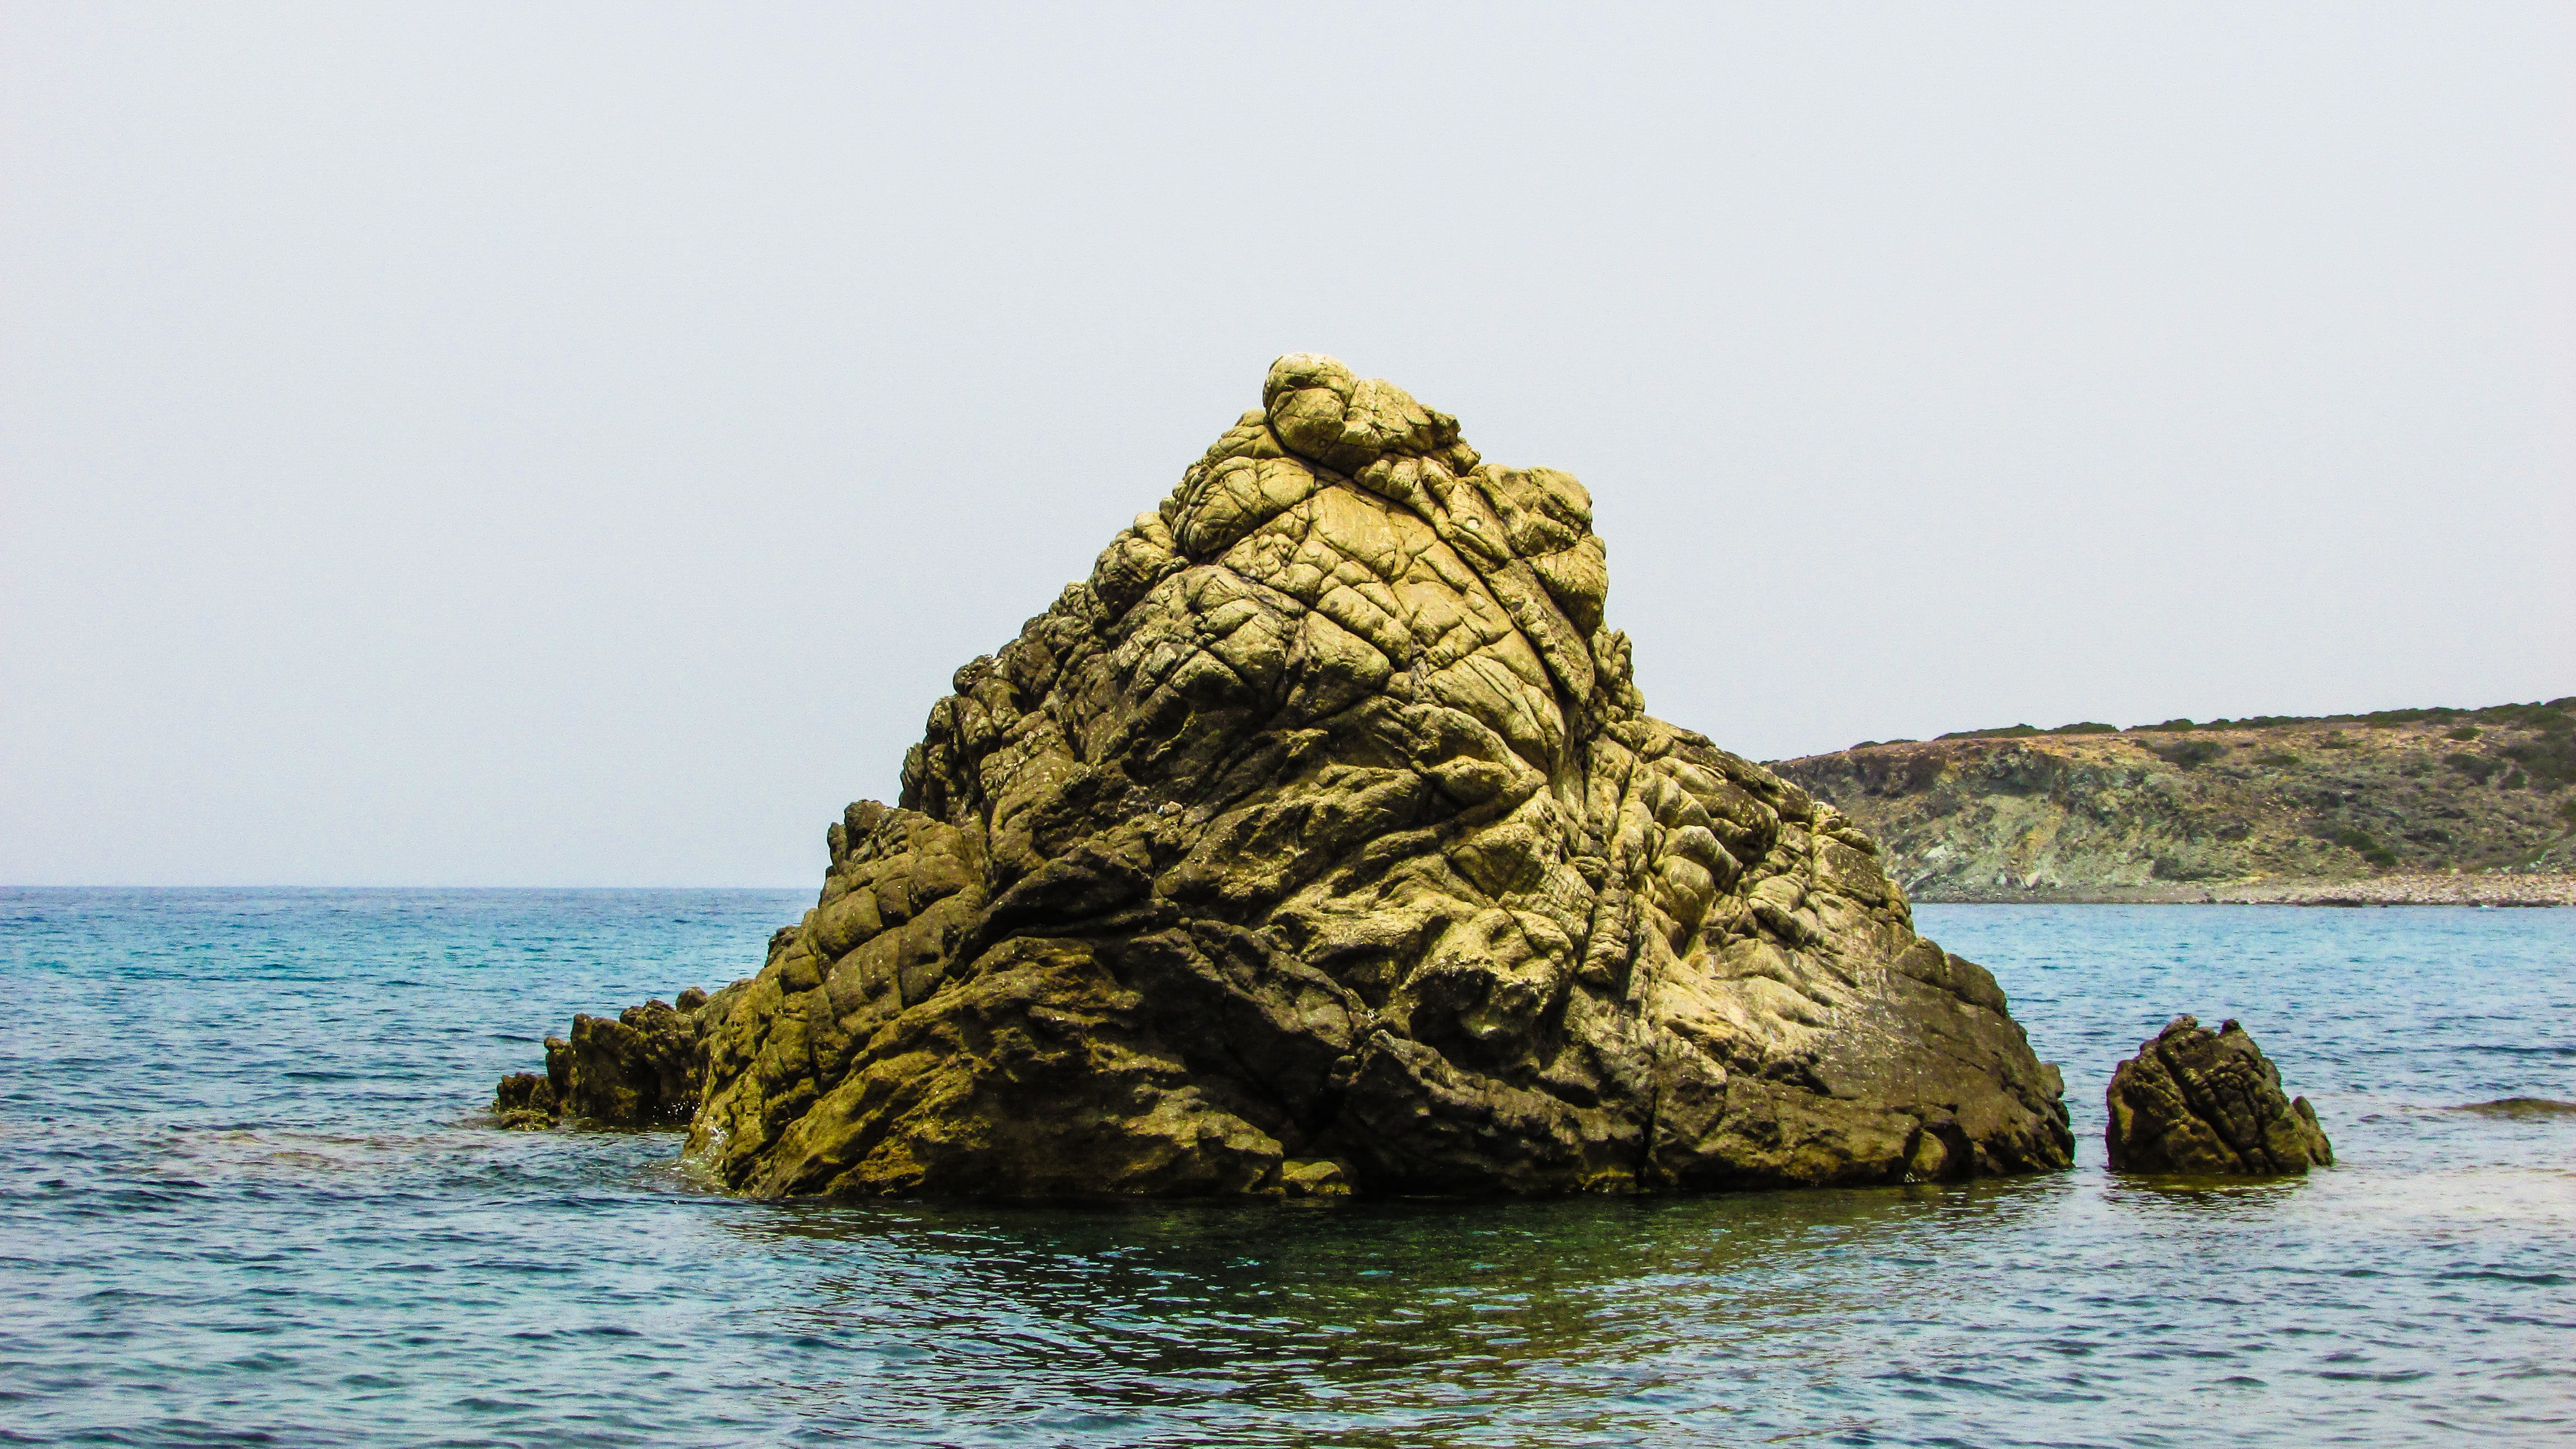
beach, sea, coast, nature, sand, rock, ocean, shore, wave, formation, cliff, tower, bay, island, stack, terrain, national park, material, body of water, geology, cyprus, cape, islet, akamas